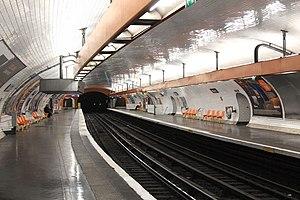
Jussieu est une station des lignes 7 et 10 du métro de Paris, située dans le 5ᵉ arrondissement de Paris, sur la place Jussieu.